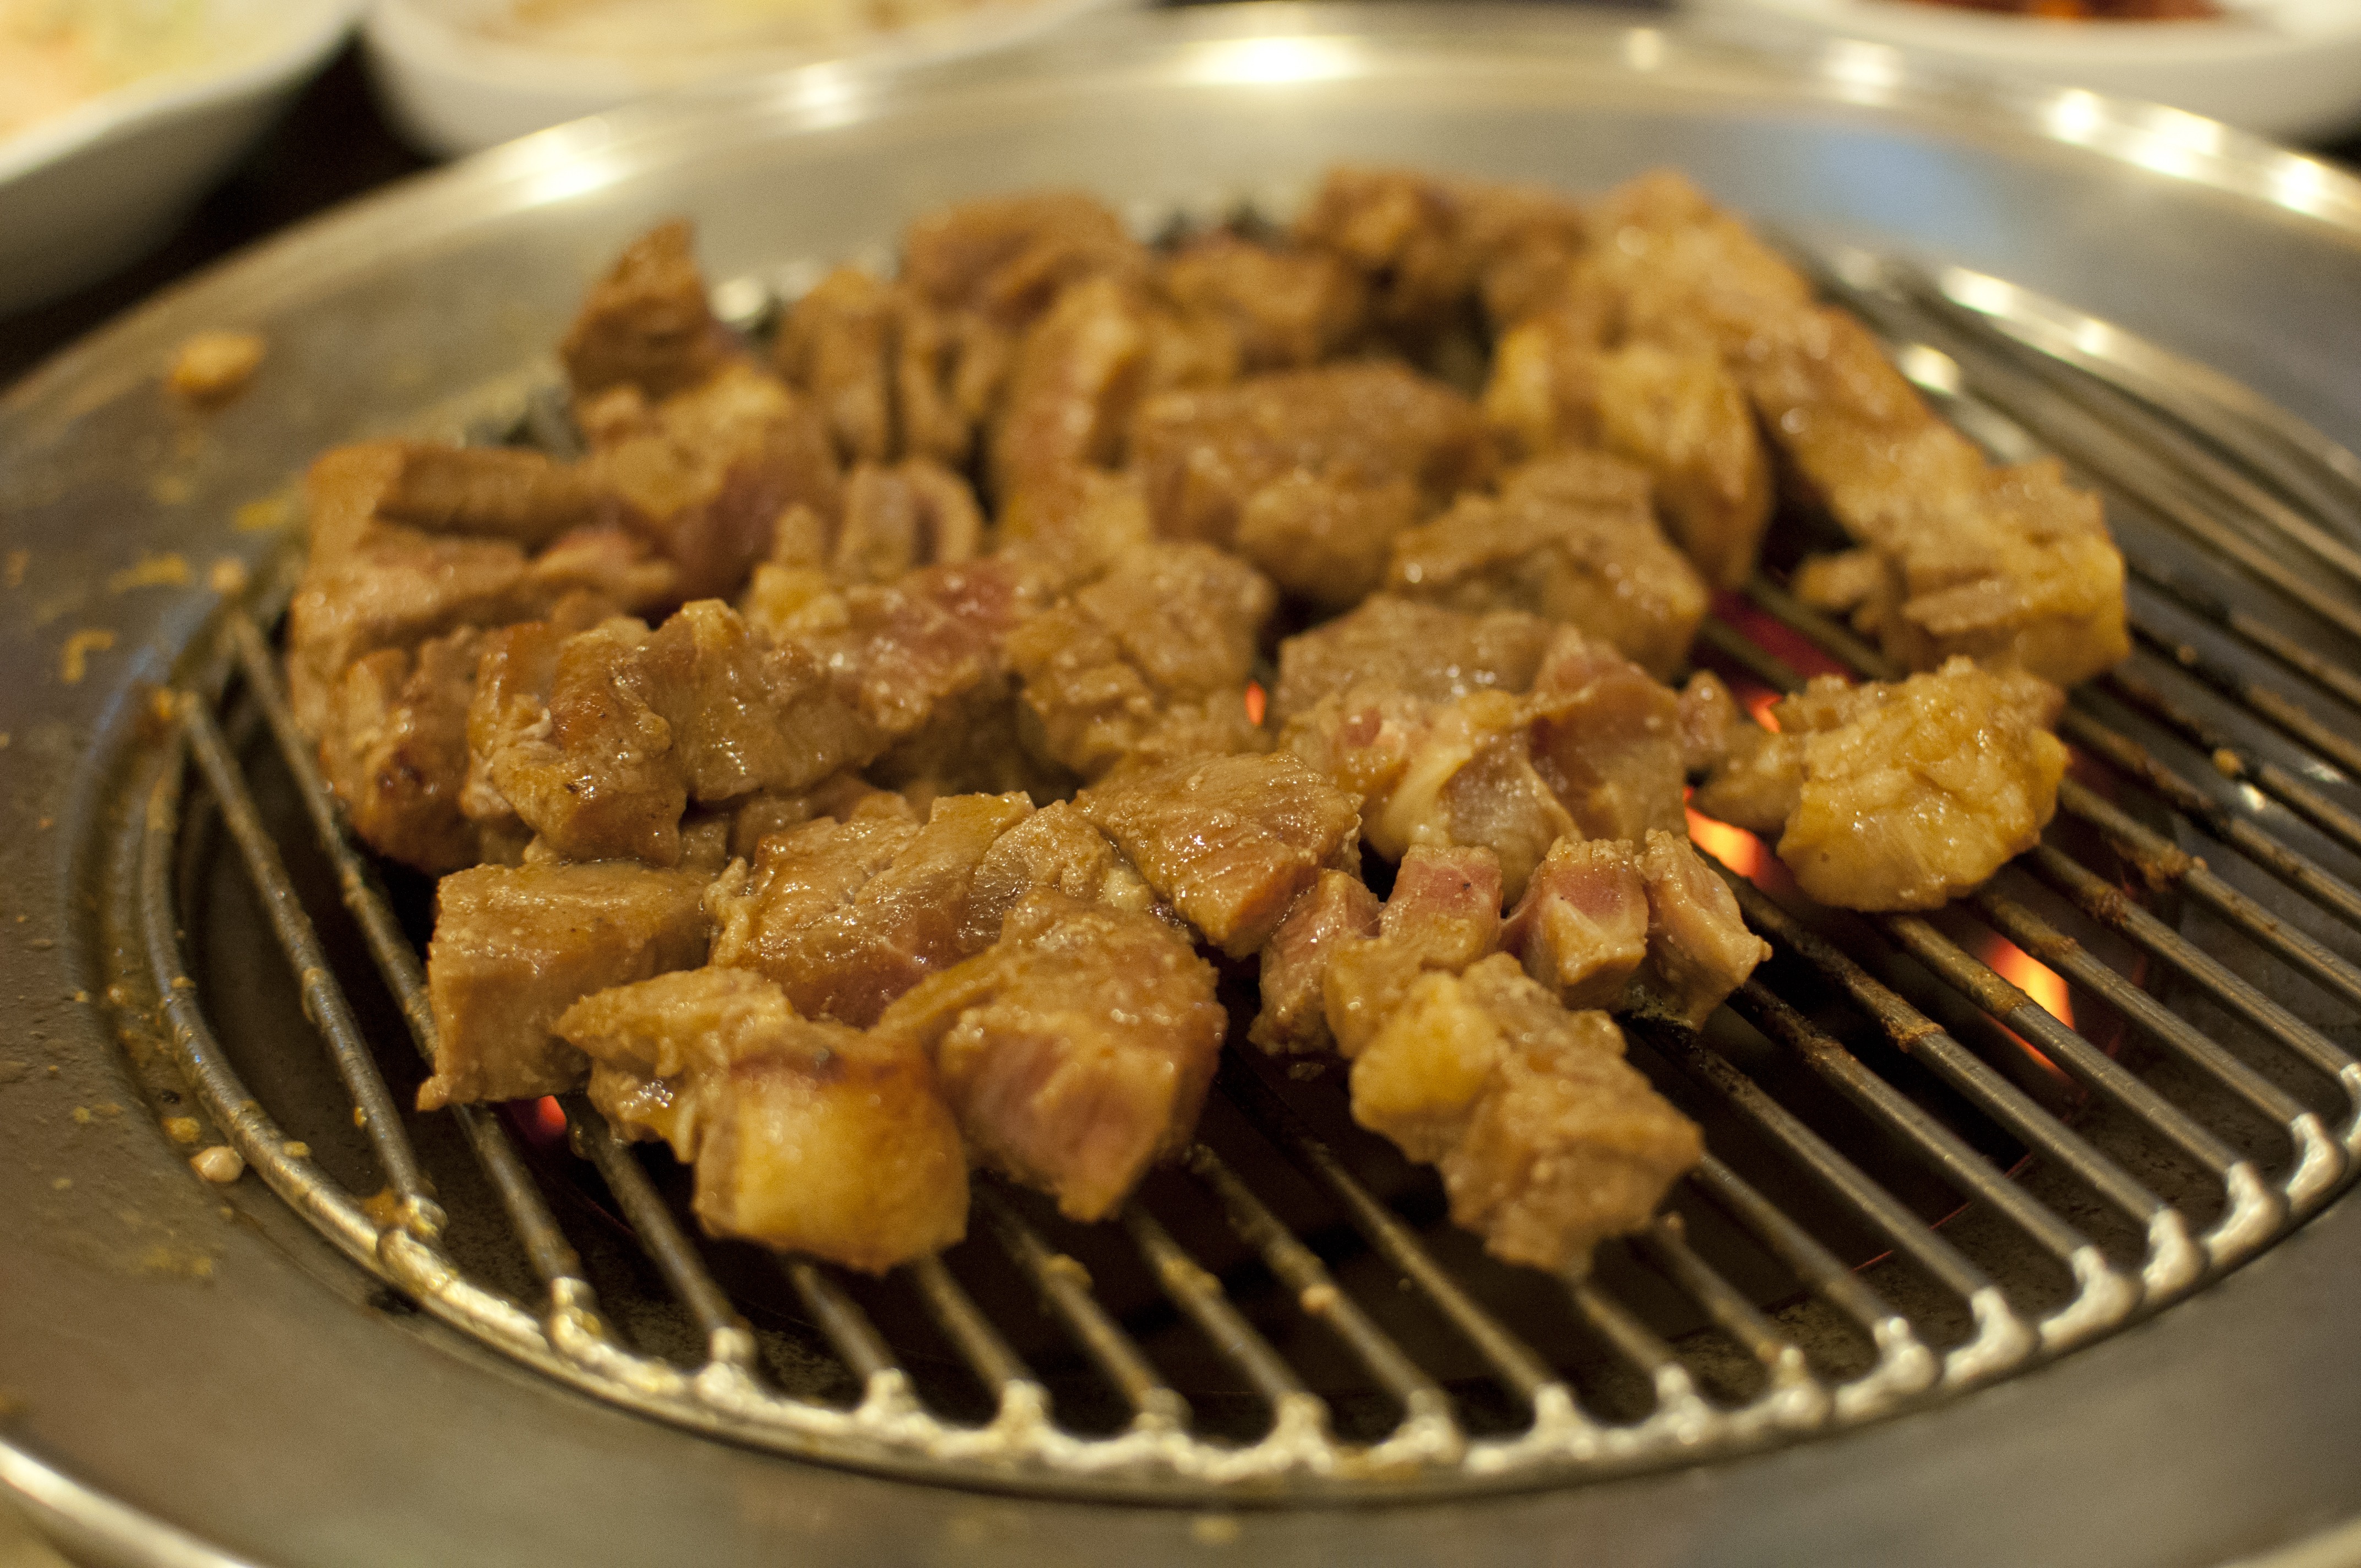
dish, meal, food, produce, breakfast, meat, pork, cuisine, steak, vegetarian food, grilled, pork ribs, bulgogi, steaks pork chops